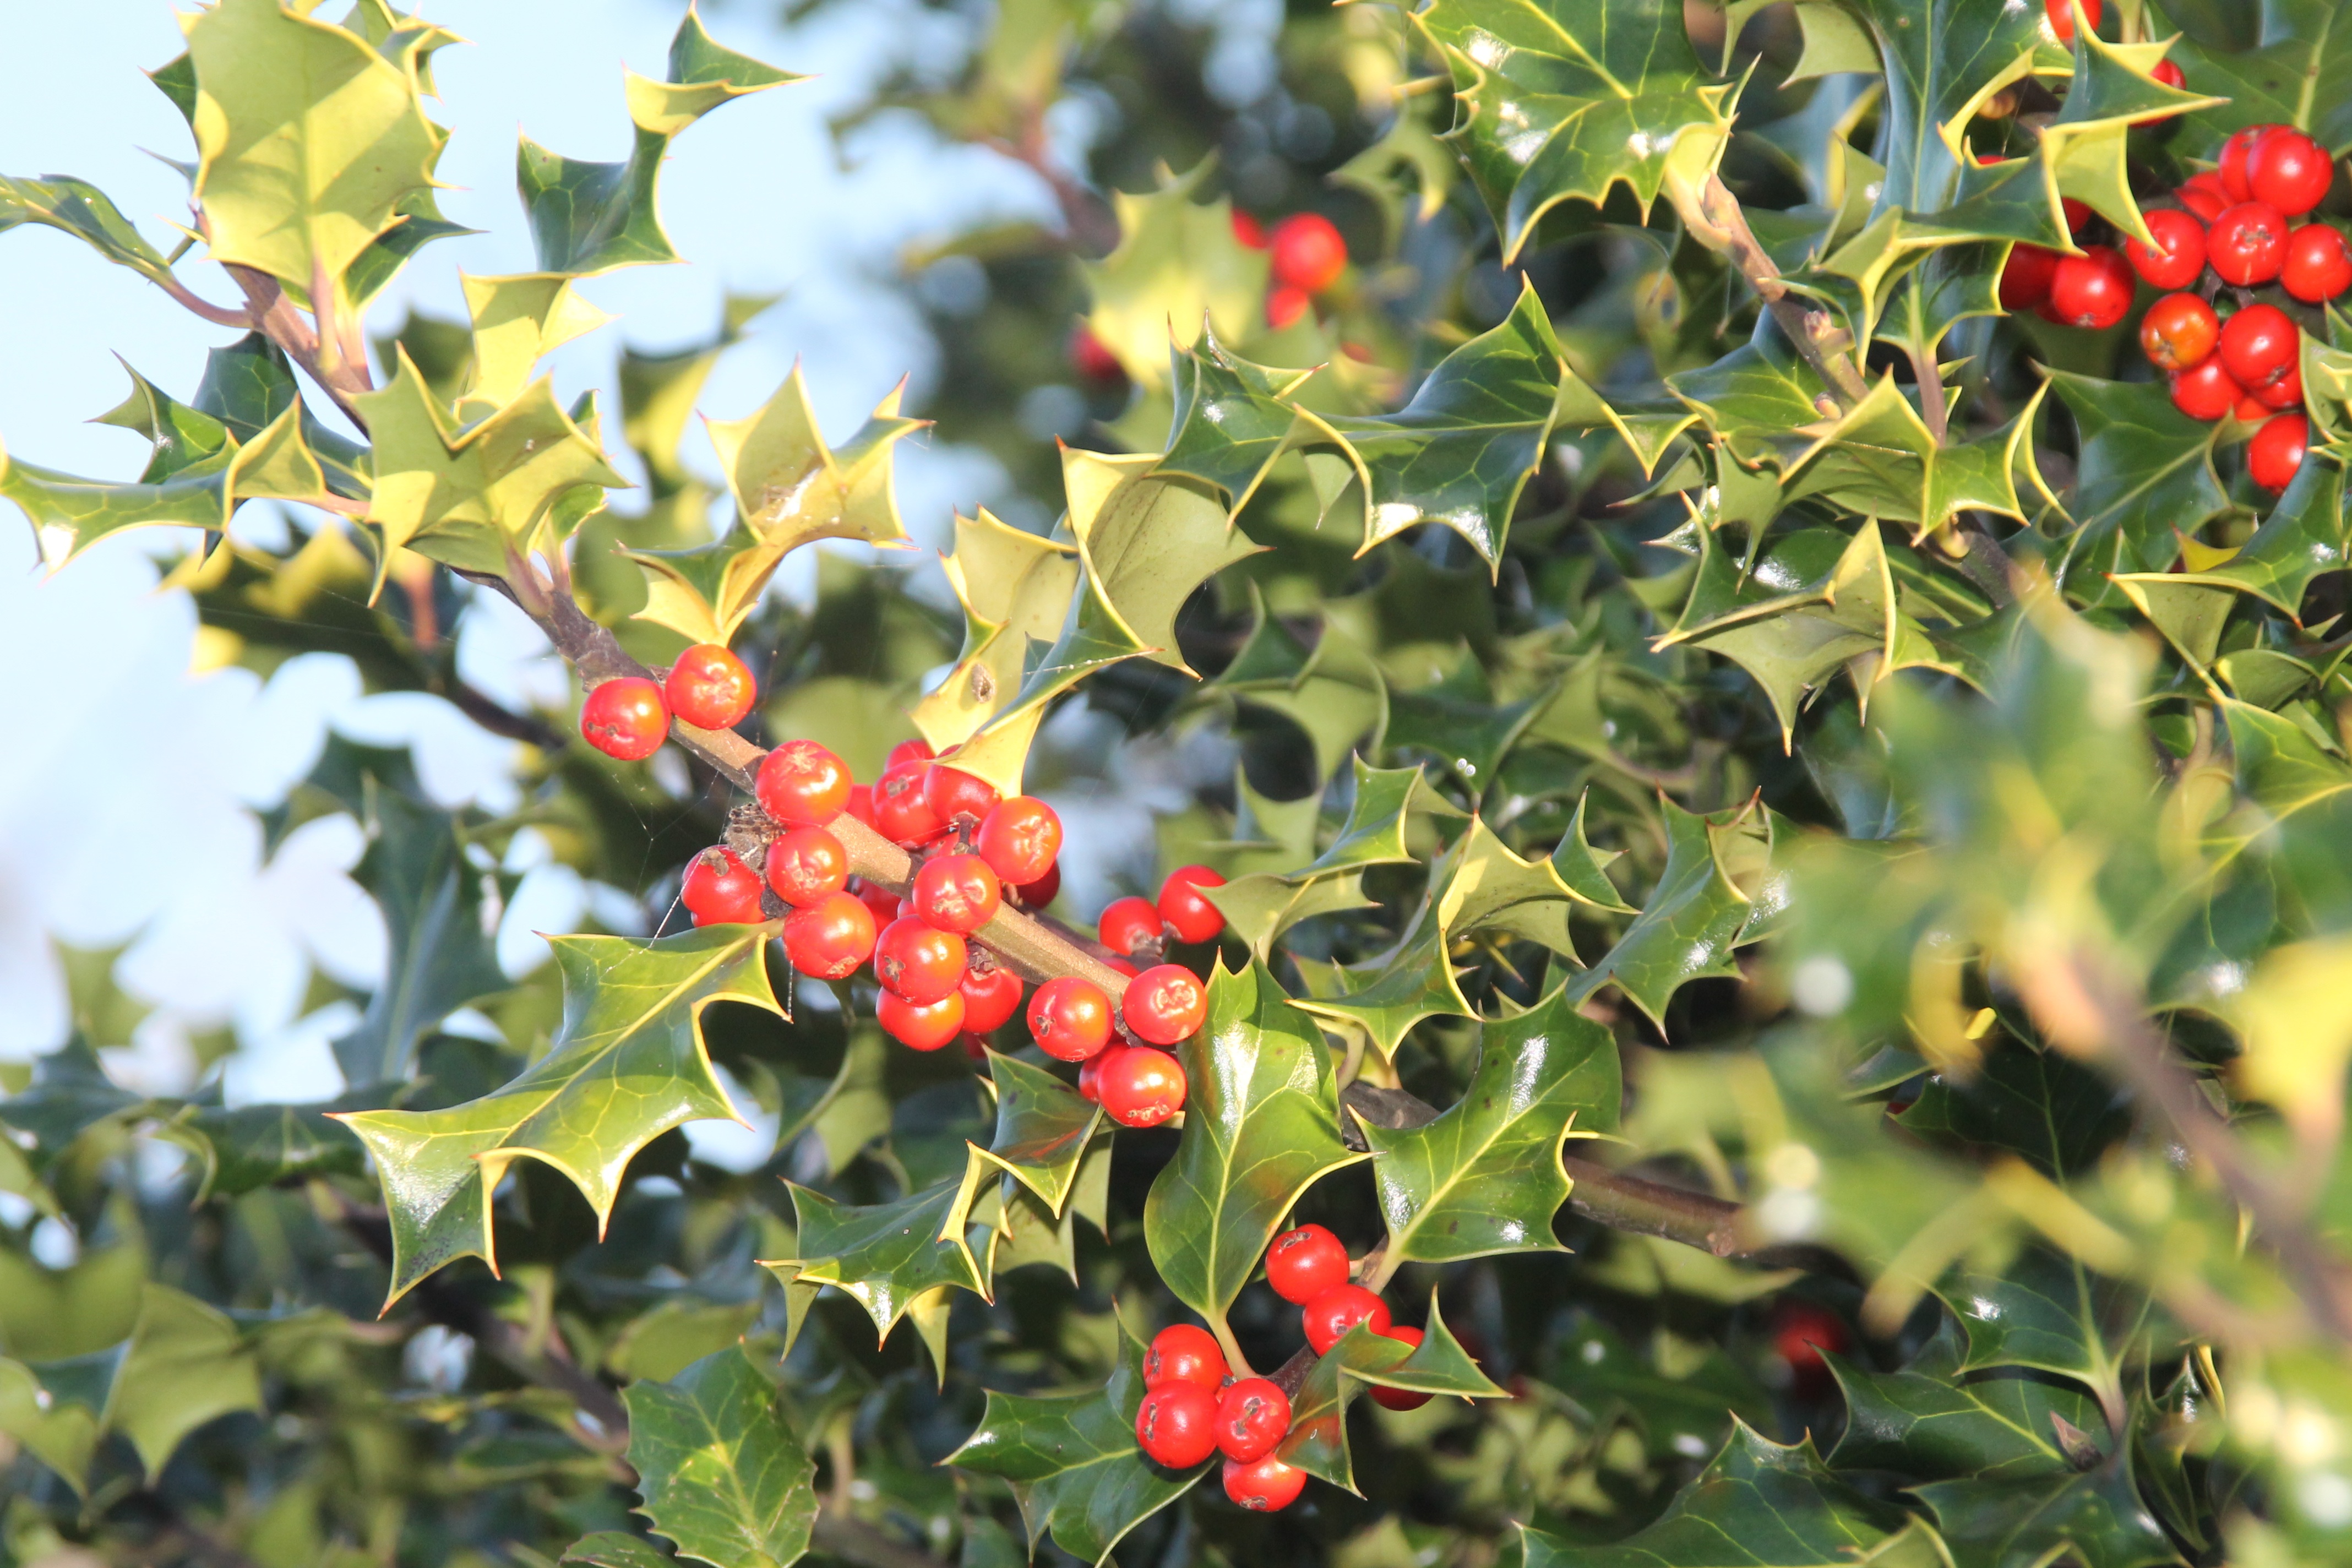
tree, nature, branch, plant, fruit, berry, flower, food, green, red, produce, ivy, evergreen, flora, season, holly, shrub, rowan, hawthorn, flowering plant, acerola, malpighia, chokecherry, berberis, strawberry tree, woody plant, land plant, aquifoliaceae, aquifoliales